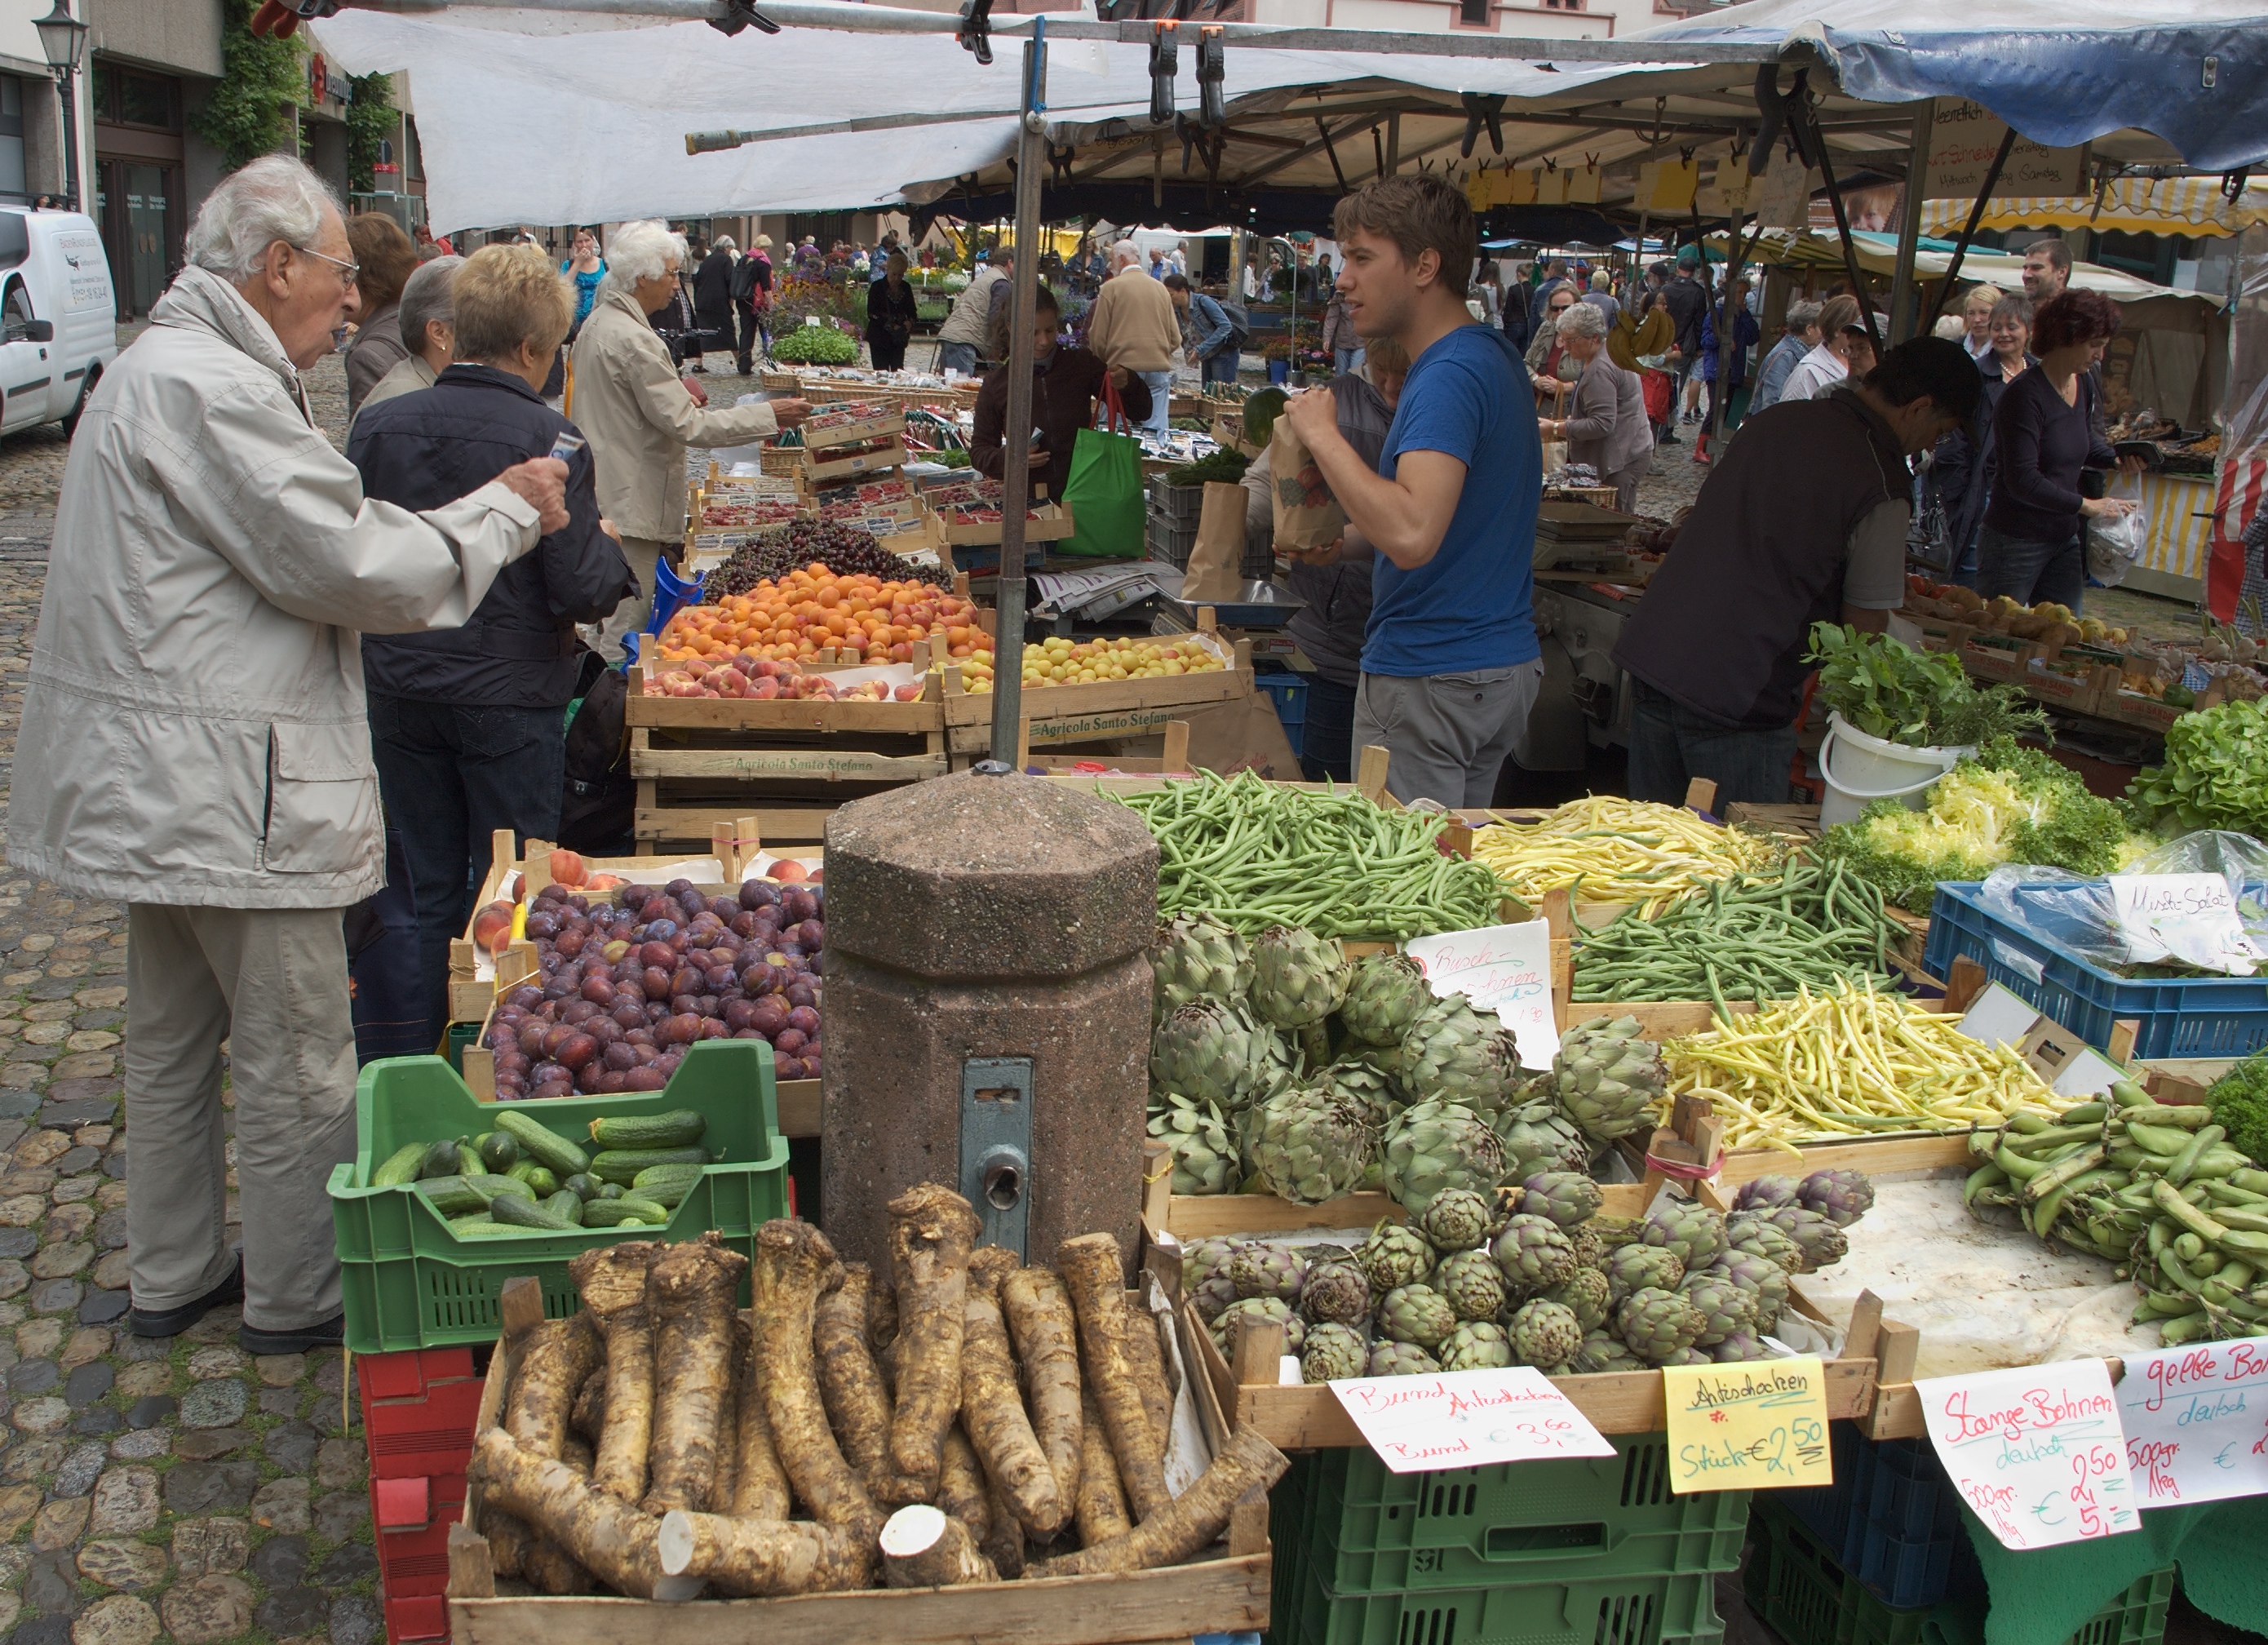
street, city, food, vendor, produce, bazaar, market, marketplace, public space, 2012, rawtherapee, germany, deutschland, pentax, schwarzwald, badenwrttemberg, 20mm, lenstagged, steffenzahn, k100d, justpentax, iamflickr, cosina, voigtlander, cosinavoigtlnder, skopar, colorskopar, cv20, colorskopar20mmf35slii, 20mmf35slii, voigtlander20mm, cv2035, skopar20mmf35, voigtlnder20mmf35, freiburg, local food, geographical feature, human settlement, greengrocer